Olaus Andreas Grøndahl

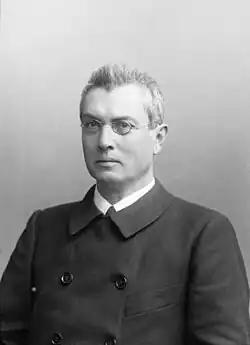
Grøndahl in 1896

Olaus Andreas Grøndahl (4 November 1847 — 31 December 1923) was a Norwegian conductor, singing teacher and composer. The music journalist Cecilie Dahm described him as "... a central figure in Norway's choral movement". His best known work was "Foran Sydens Kloster" ("Ung Magnus og Foran sydens kloster"), a cantata for male choir. He also conducted the first performances of several choral works by Edvard Grieg.